31 June

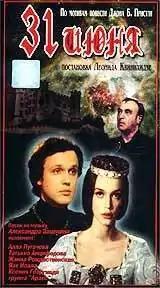

31 June is a two-part fantasy TV musical, loosely based on a story by J. B. Priestley. The film premiered in the USSR in 1978.